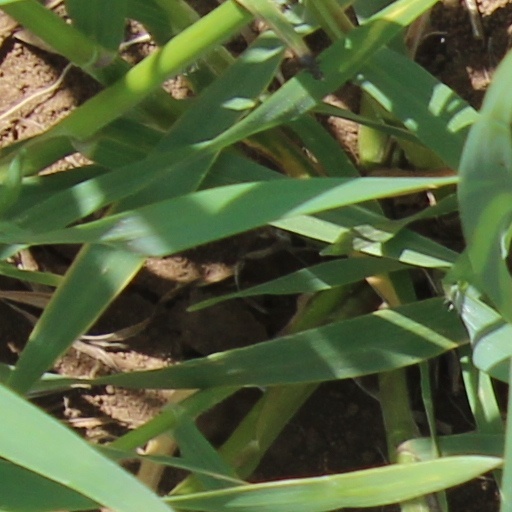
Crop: wheat